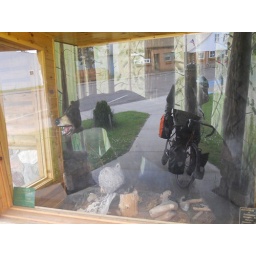
A record black bear in Butternut, WI